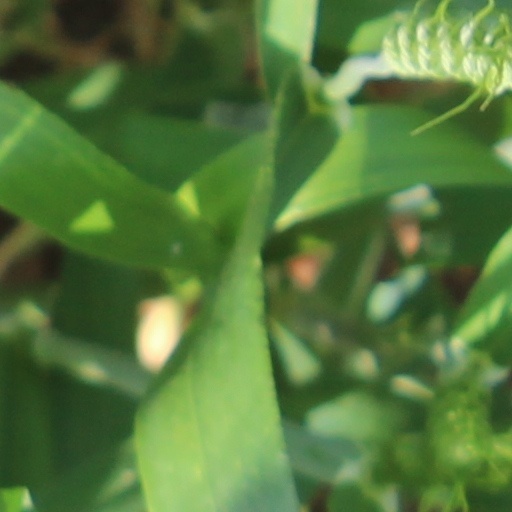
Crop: wheat